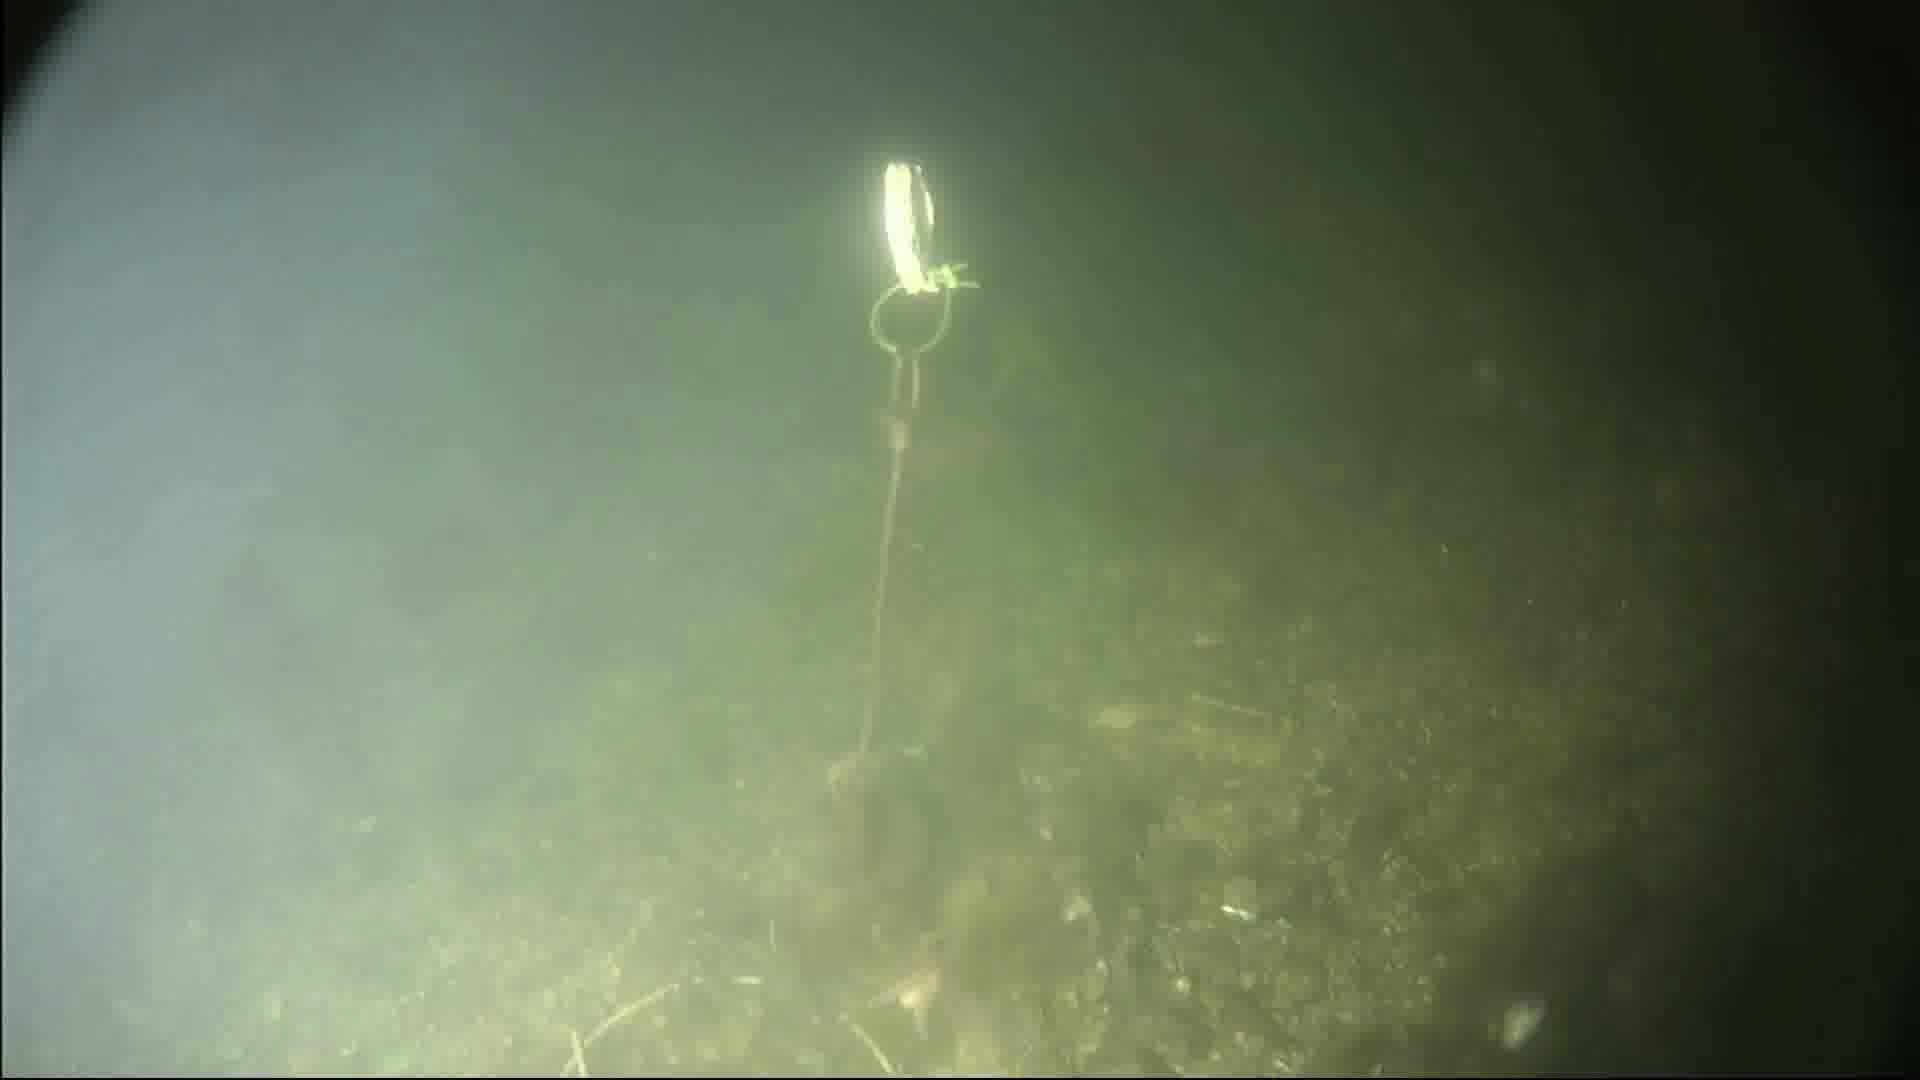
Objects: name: starfish